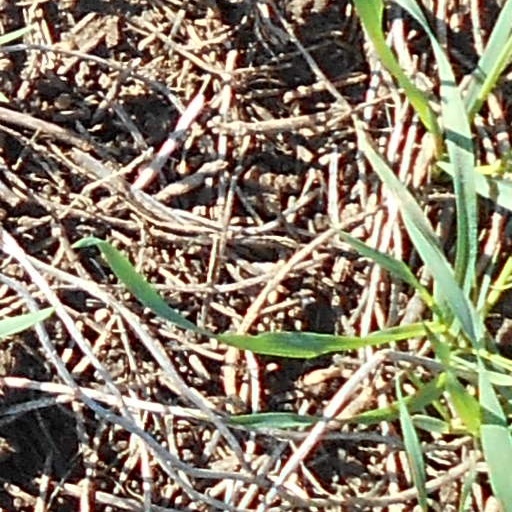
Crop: wheat